Grant Depot and Water Tower

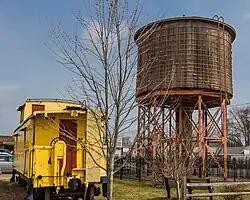

The Grant Depot and Water Tower (or The Grand Rapids, Newaygo and Lake Shore Railroad Company Depot and Water Tower) is a state historical site in Grant, Michigan. The railroad depot and water tower were built in 1891 by the Chicago and West Michigan Railroad, and within a few years became part of the Pere Marquette System. The water tower is believed to be the last original wooden water tower in the State of Michigan, and the site was added to the Michigan State Historical Registry on June 10, 1980.